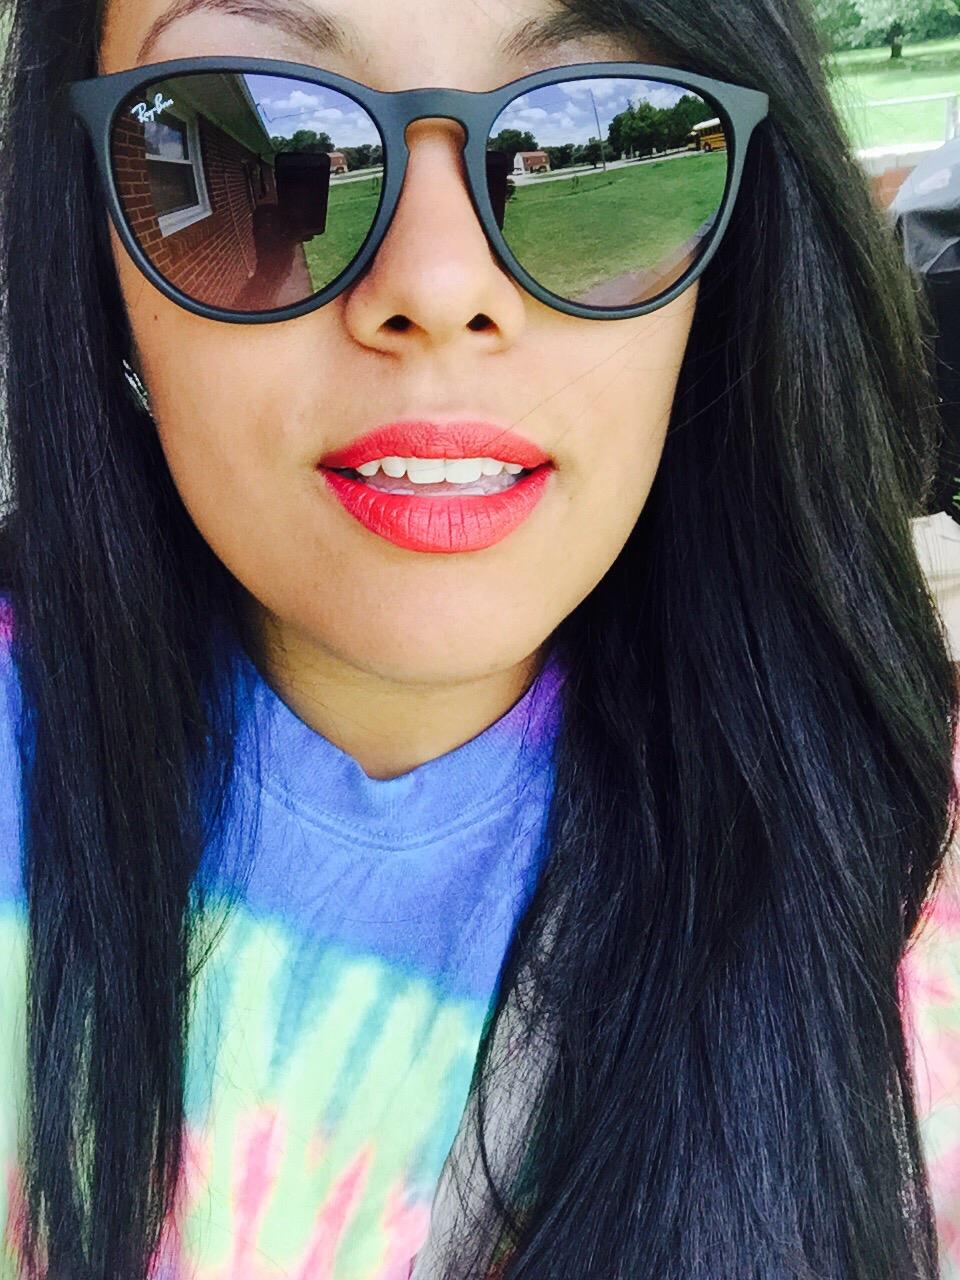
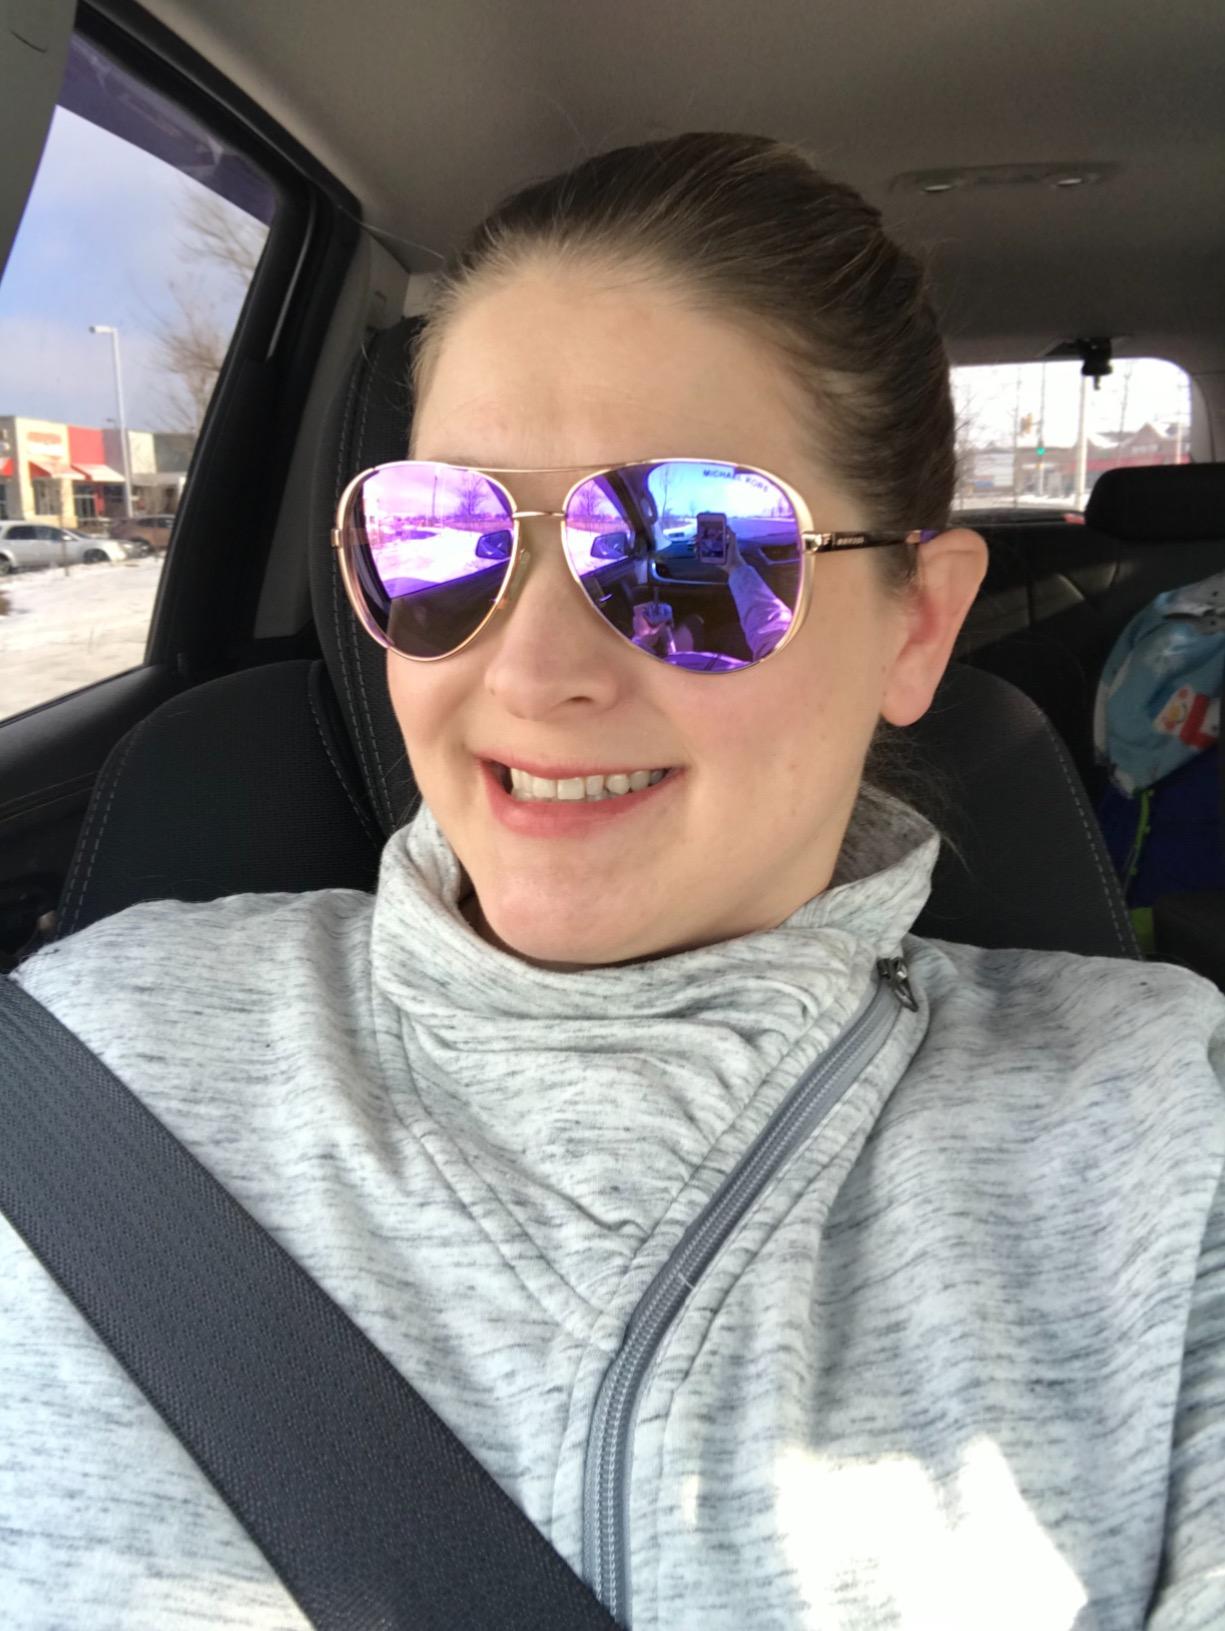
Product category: accessories_sunglasses
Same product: no